Fontclaireau

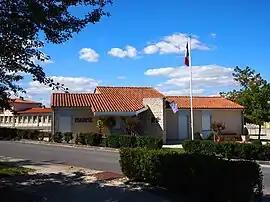
Town hall

Fontclaireau is a former commune in the Charente department in southwestern France. On 1 January 2023, it was merged into the new commune of Mansle-les-Fontaines.